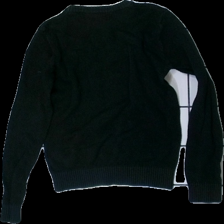
View: back
Type: Sweater
Category: Children
Brand: Lindex
Colors: Black
Material: 66% cotton, 34% viscose
Cut: Regular, C-collar
Size: 134
Season: All
Price range: <50
Recommended usage: Reuse
Comment: washed out colors